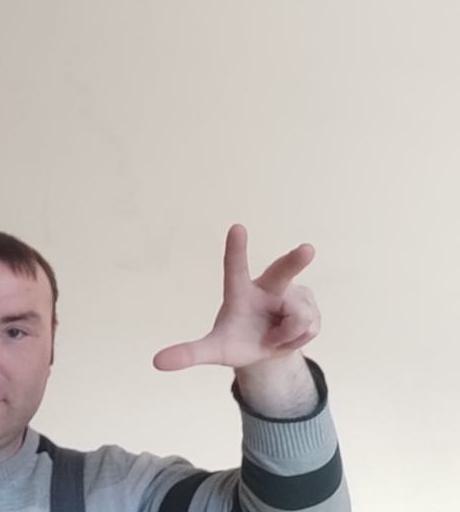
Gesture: three2